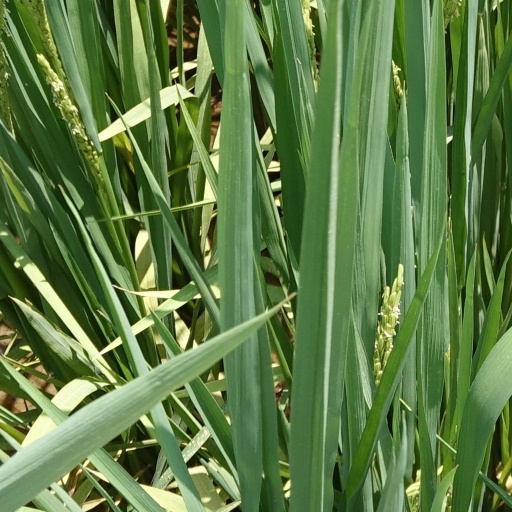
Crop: rice